Solid Snake

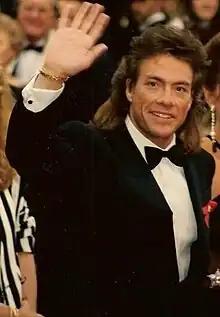
The Solid Snake design created by Yoji Shinkawa for "Metal Gear Solid" is inspired by actors Jean-Claude Van Damme (pictured) and Christopher Walken.

"Metal Gear Solid 4: Guns of the Patriots" features an aged incarnation of the character who nicknamed himself as the protagonist once again. Thanks to Otacon and Sunny, he wears a sneaking suit outfitted with "Octocamo" technology which allows him to blend with his environment as well as a face mask which alters his appearance.